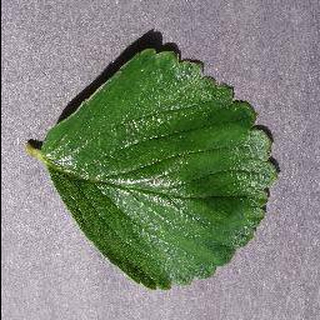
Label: healthy_strawberry